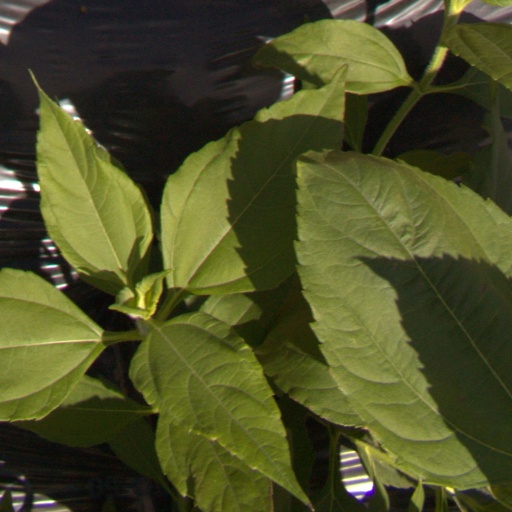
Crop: Jerusalem artichoke